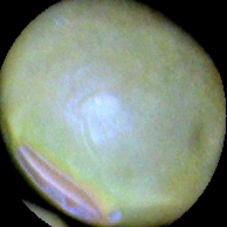
Label: Immature